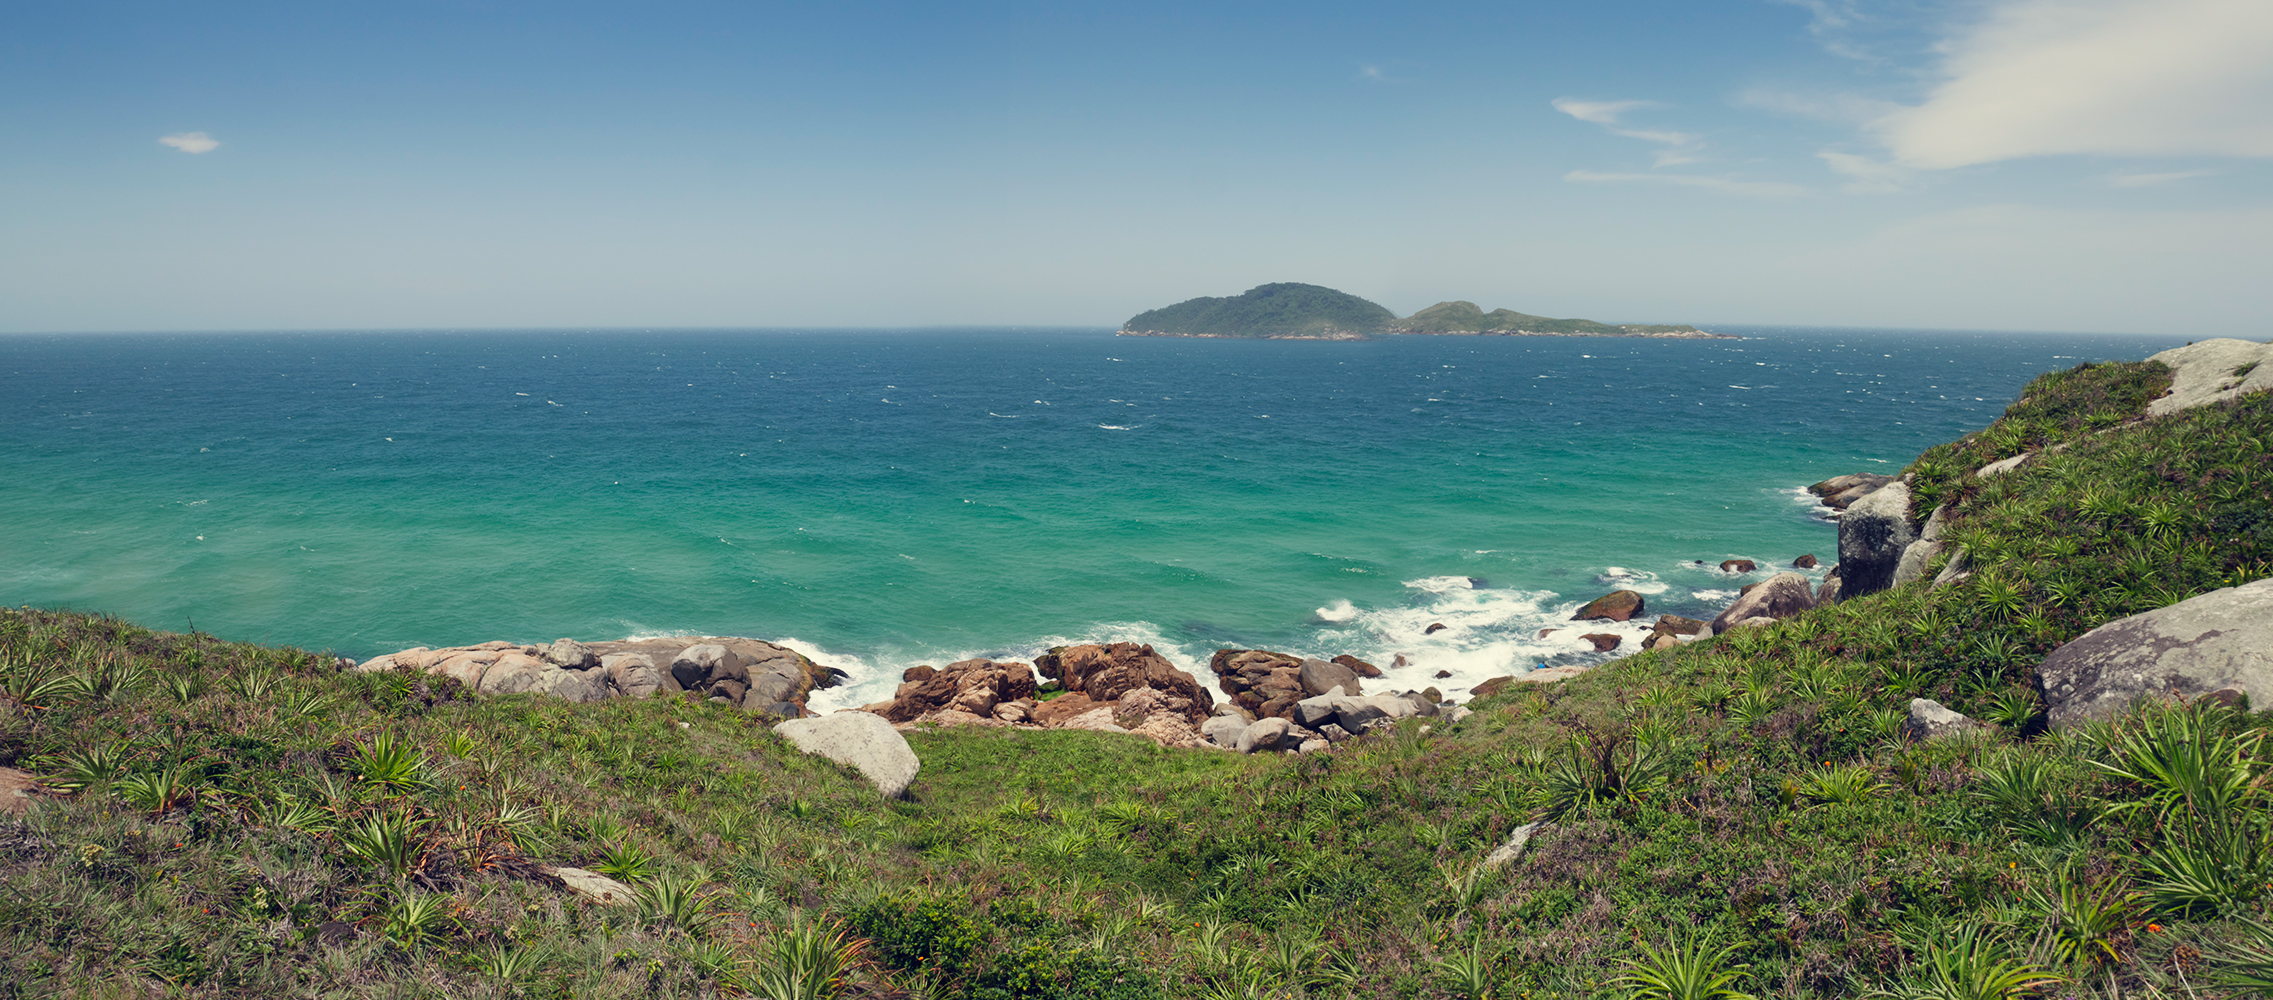
ocean, beach, waves, sand, surf, panorama, coast, seashore, seaboard, stones, nature, brazil, sea, coastal and oceanic landforms, headland, promontory, sky, shore, cape, bay, cove, terrain, rock, horizon, tourism, cliff, peninsula, inlet